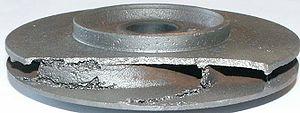
On appelle cavitation la naissance et l'oscillation radiale de bulles de gaz ou de vapeur dans un liquide soumis à une dépression. Si cette dépression est suffisamment élevée, la pression peut devenir inférieure à la pression de vapeur saturante, et une bulle de vapeur est susceptible de se former.